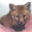
Label: fox